Henriette Ith

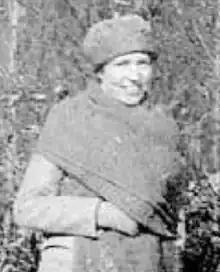
Ith in 1921

Henriette Ith (31 August 1885 – 12 January 1978), also known as Henriette Rémi or Henriette Danneil, was a Swiss Esperantist and pacifist. Born to a family of watchmakers in La Chaux-de-Fonds, Neuchâtel, she first studied languages then photography, for which she opened a studio in Berlin. After marrying and working in a German military hospital during the First World War, Ith became a political activist for socialism for several years before moving to Geneva, Switzerland. Here, she became involved in the Esperanto movement by directing a magazine, teaching, and translating in the language.